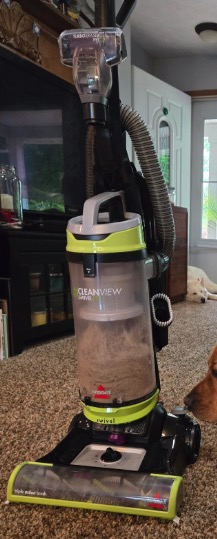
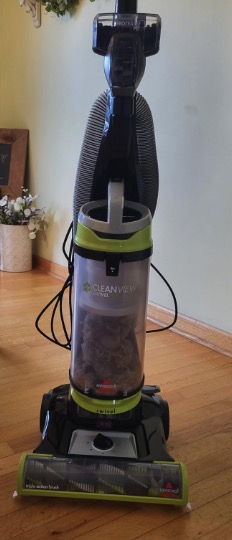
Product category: items_vacuum
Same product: yes